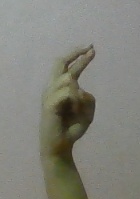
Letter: zay